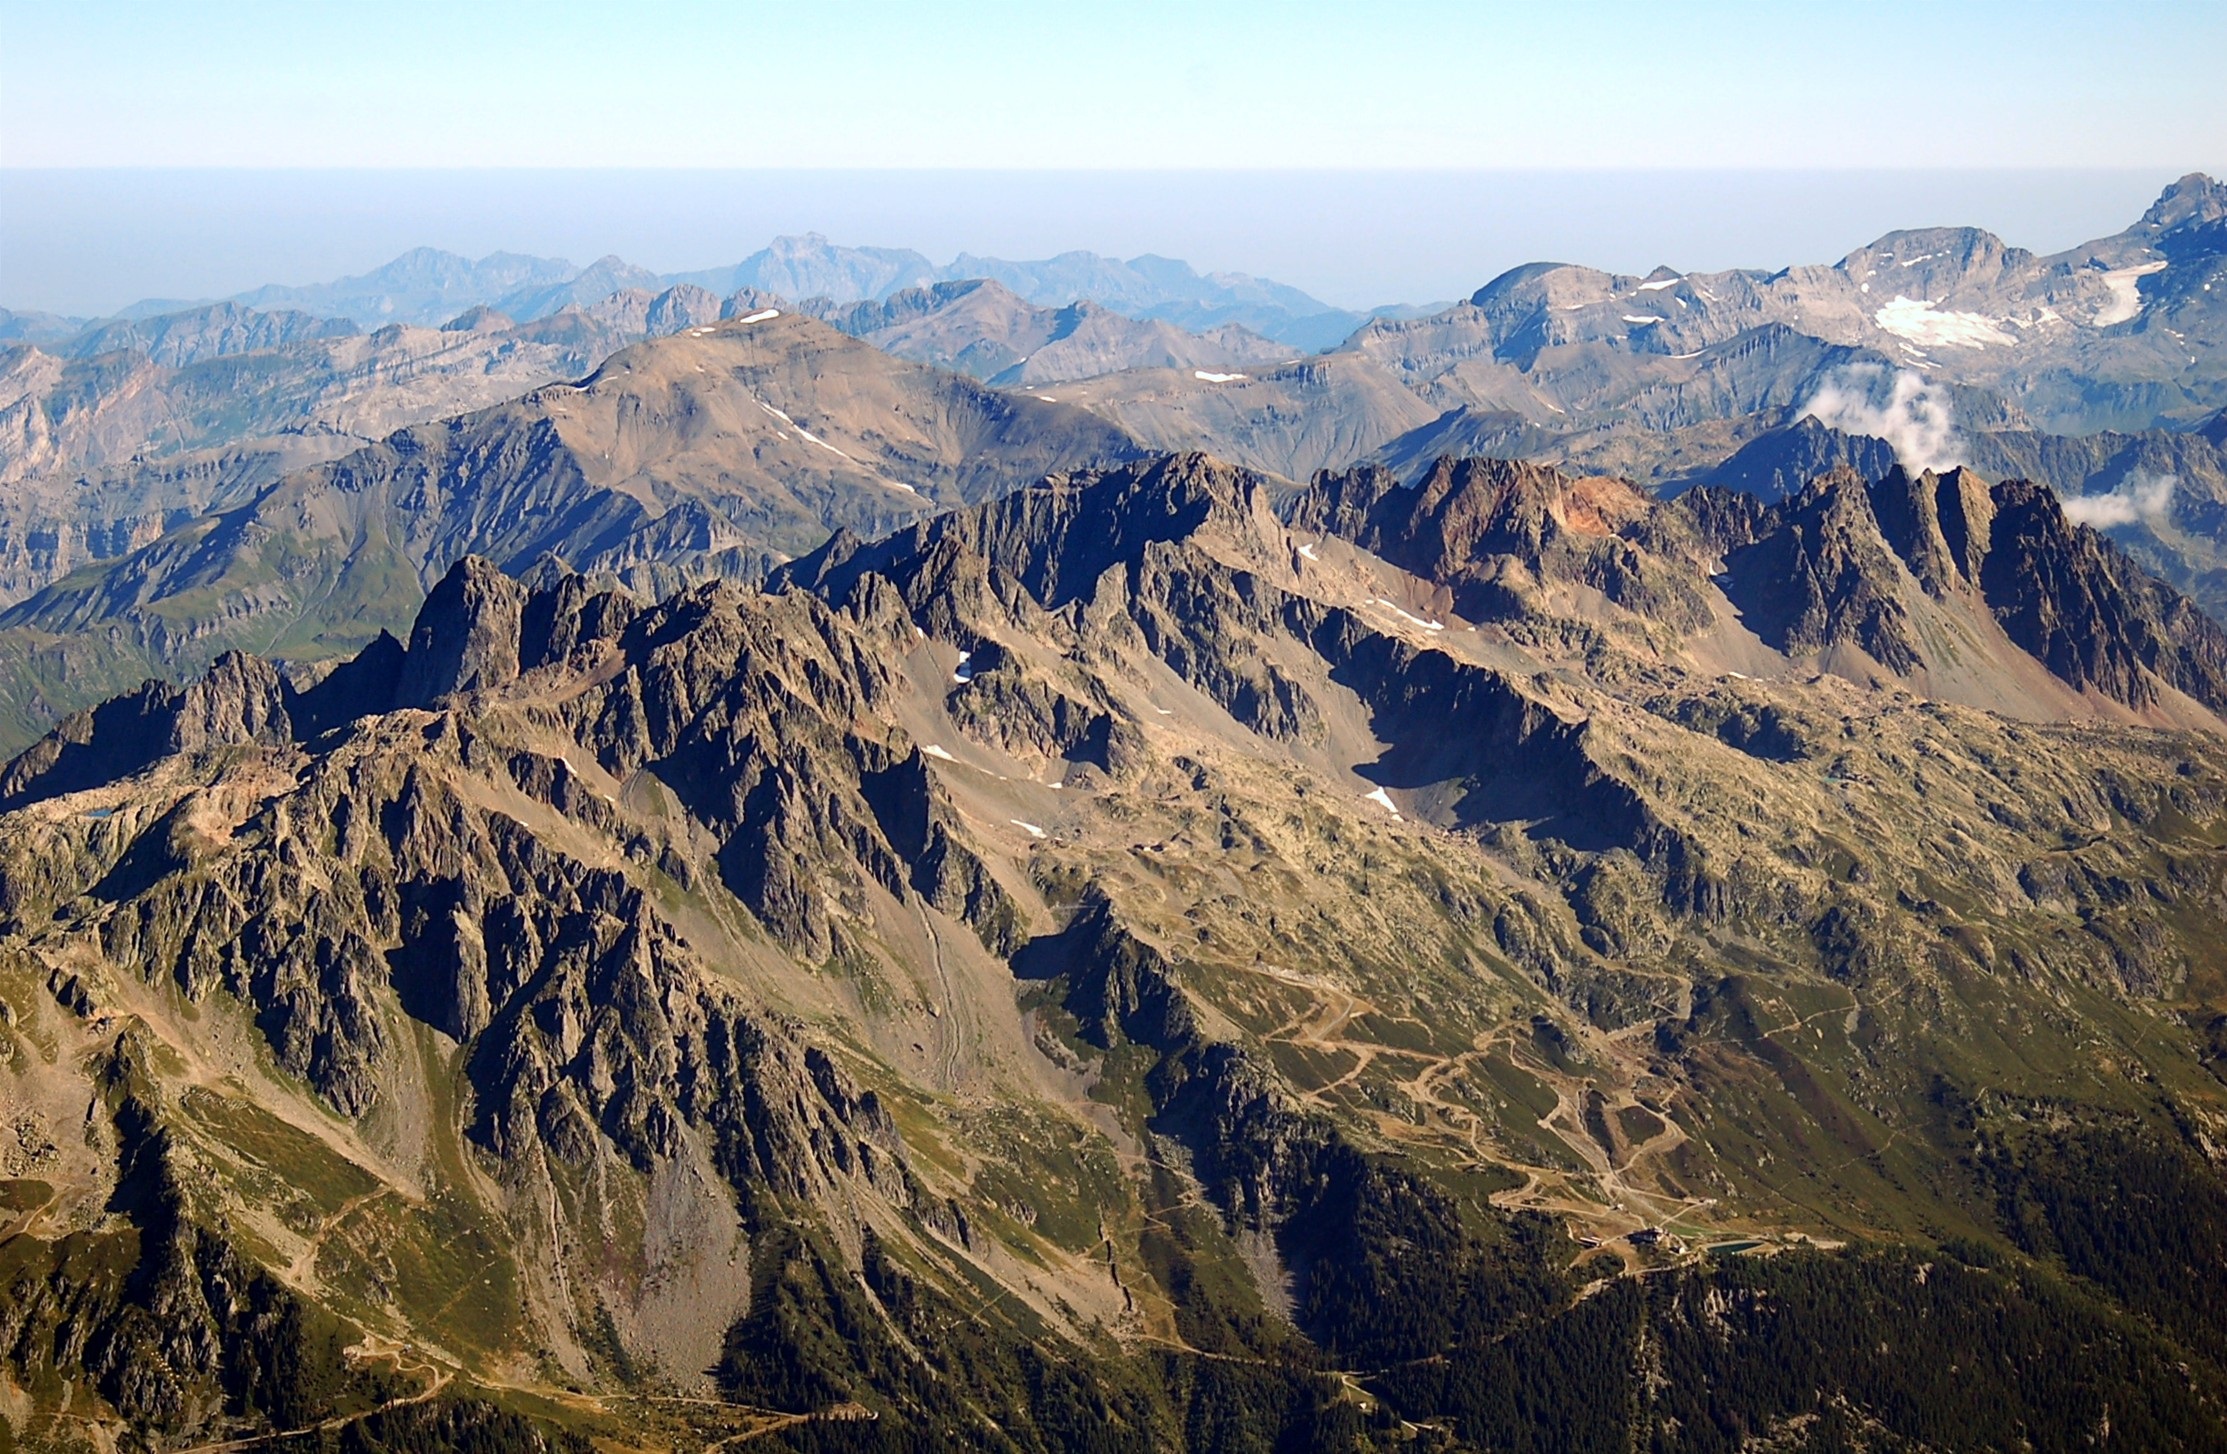
landscape, nature, wilderness, walking, mountain, hiking, adventure, valley, mountain range, panorama, ridge, summit, mountaineering, background, mountains, alps, plateau, peaks, fell, cirque, high mountains, landform, aerial photography, mountain pass, summits, geographical feature, mountainous landforms